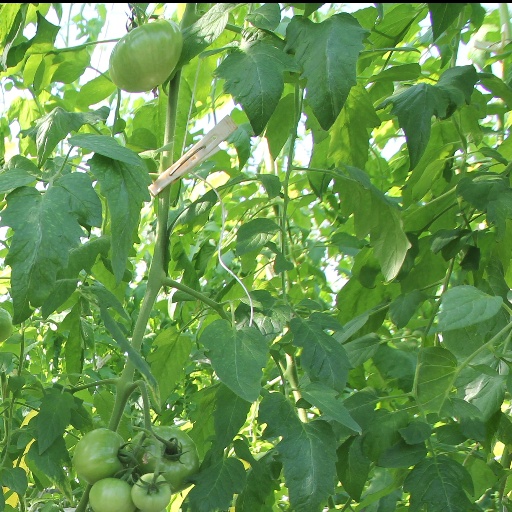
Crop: tomato